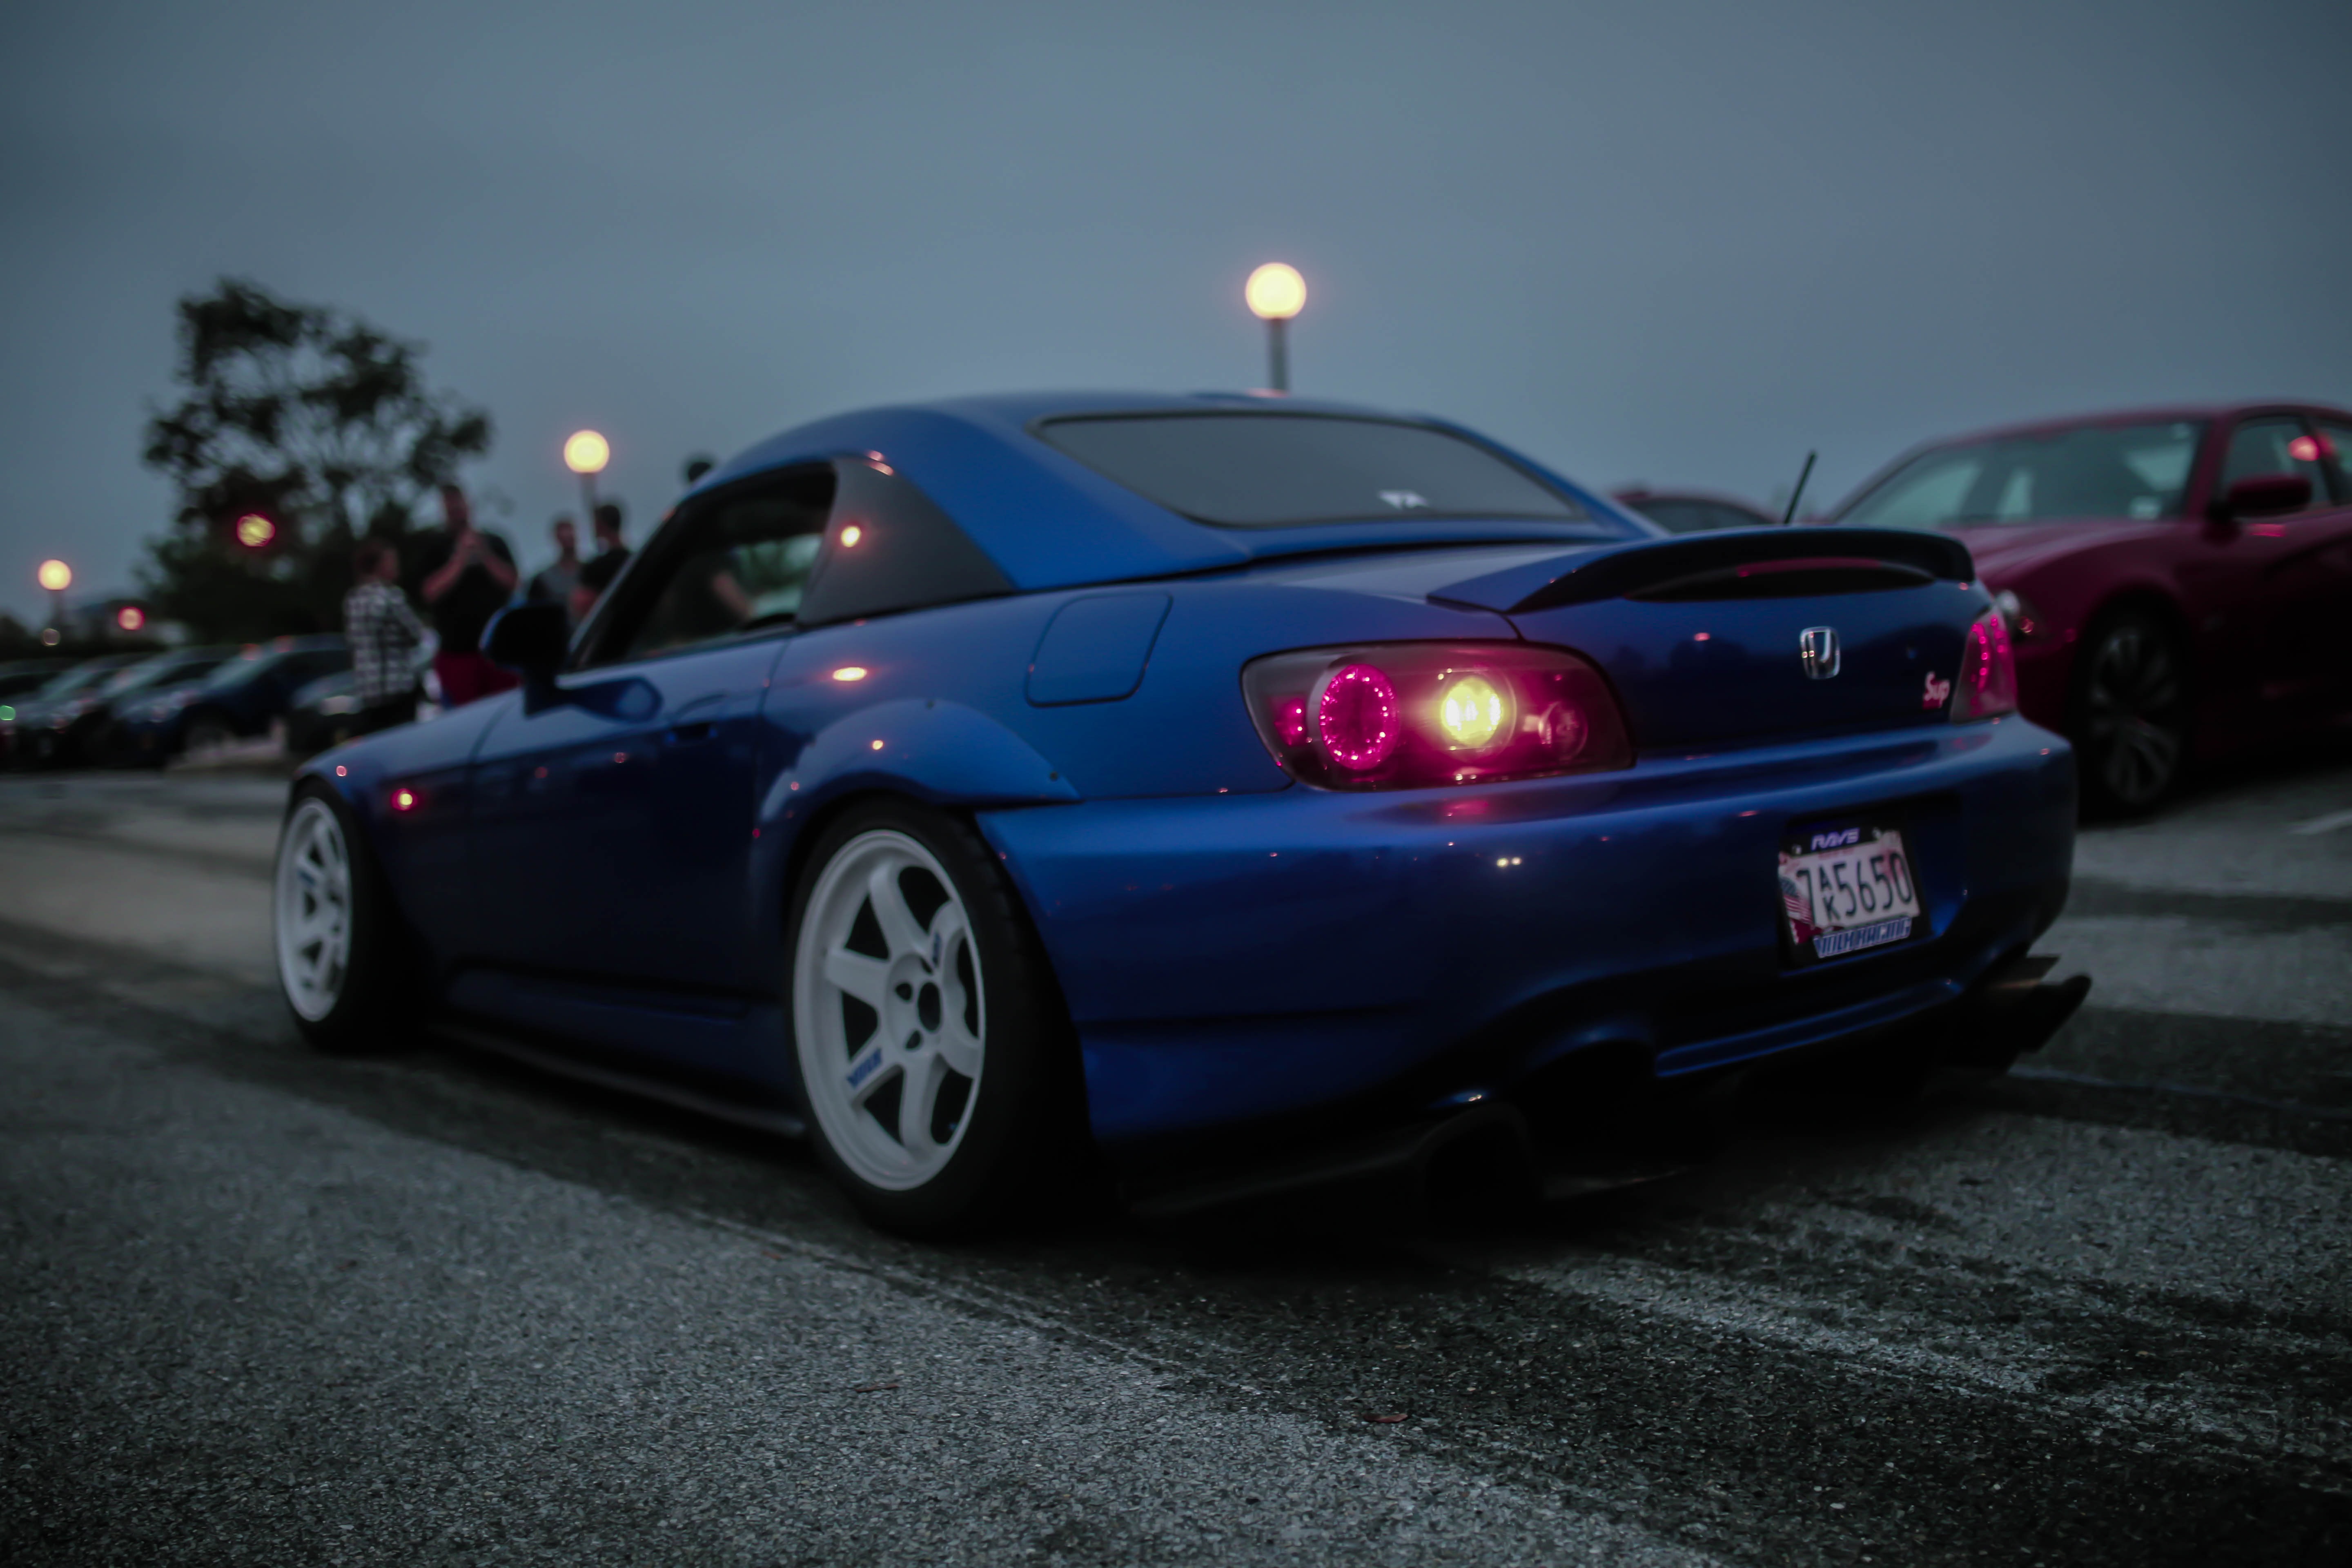
car, wheel, vehicle, sports car, bumper, supercar, honda, bmw, coupe, h2o, land vehicle, automobile make, automotive exterior, automotive design, luxury vehicle, performance car, honda s2000, s2000